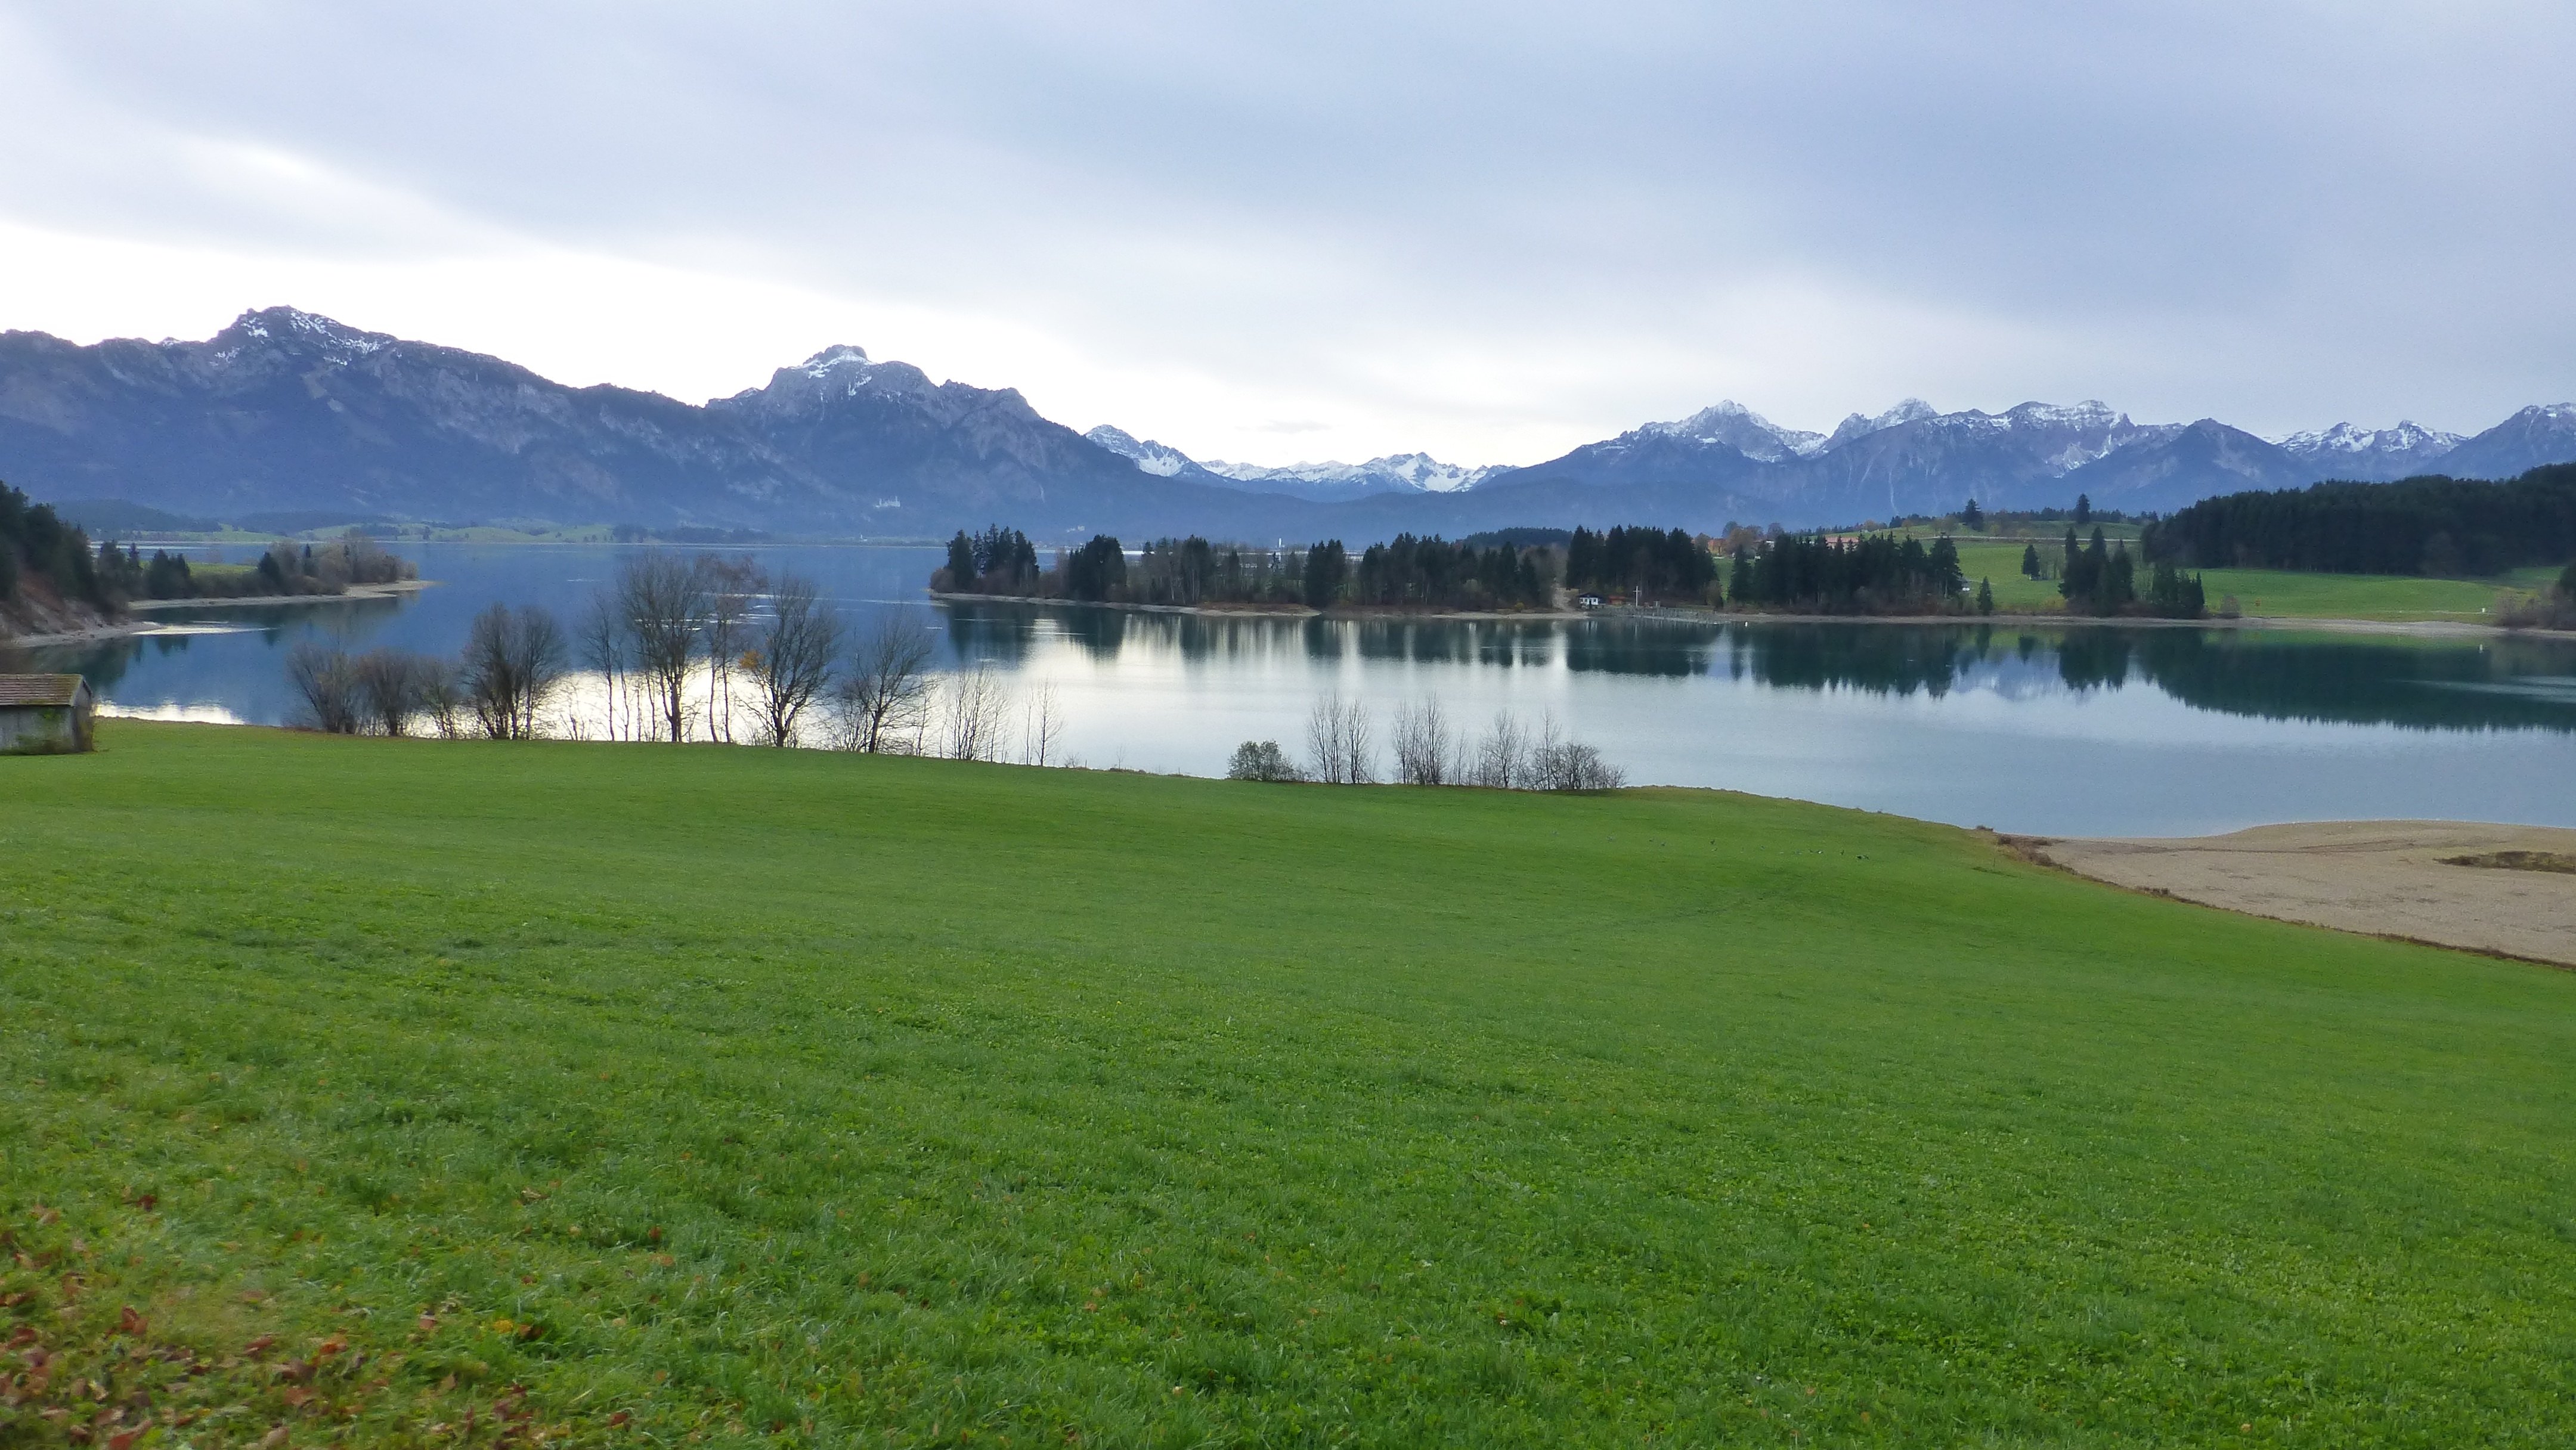
mountain, structure, meadow, hill, lake, valley, mountain range, panorama, pasture, autumn, reservoir, golf course, golf club, alps, grassland, plateau, loch, rural area, allg u, kristin, branderschrofen, tegelberg, s uling, lake forggensee, fussen, mountainous landforms, sport venue, tip of the miter